Road train

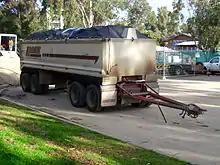
Quad dog trailer

In Finland, Sweden, Germany, the Netherlands, Denmark, Belgium, and some roads in Norway, trucks with trailers are allowed to be long. In Finland, a length of has been allowed since January 2019. In Sweden, this length has been allowed on several major roads, including all of E4, since August 2023. 34.5 meters allows two 40 foot containers.